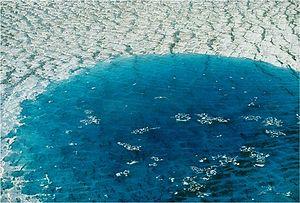
Un lac supraglaciaire est une étendue d'eau à la surface d'un glacier. Bien que ces étendues soient éphémères, elles peuvent atteindre plusieurs kilomètres de diamètre et plusieurs mètres de profondeur. Elles peuvent perdurer plusieurs mois voire parfois une décennie, mais peuvent se vider en quelques heures.